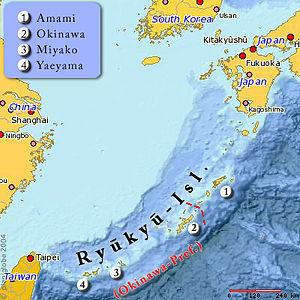
Le domaine de Ryūkyū est un domaine éphémère du Japon dans la zone de l'actuelle préfecture d'Okinawa et d'autres îles du Pacifique au bord de la mer de Chine orientale. L'histoire du domaine ne s'étend que de 1872 jusqu'en 1879.